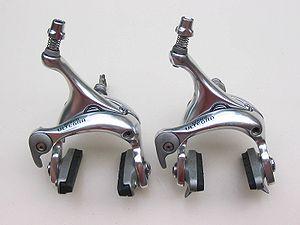
Étrier de frein Shimano Ultegra dual-pivot